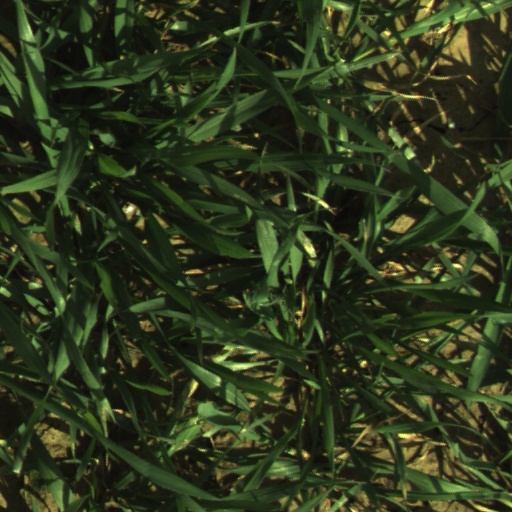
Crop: wheat